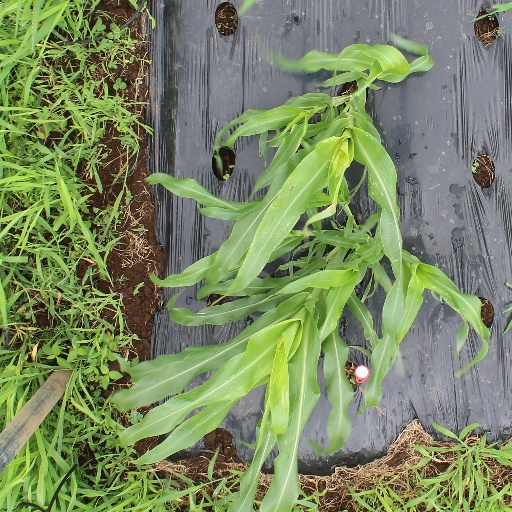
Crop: sorghum